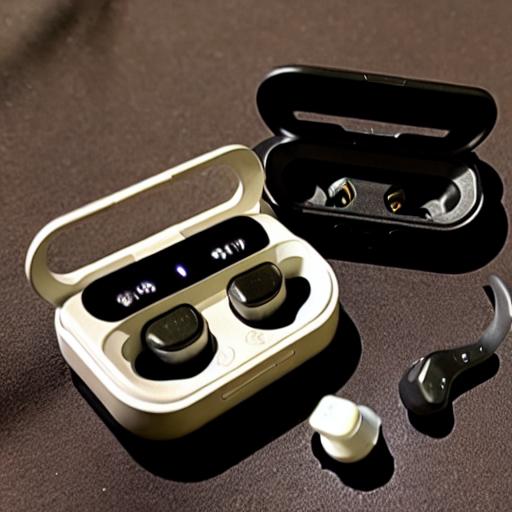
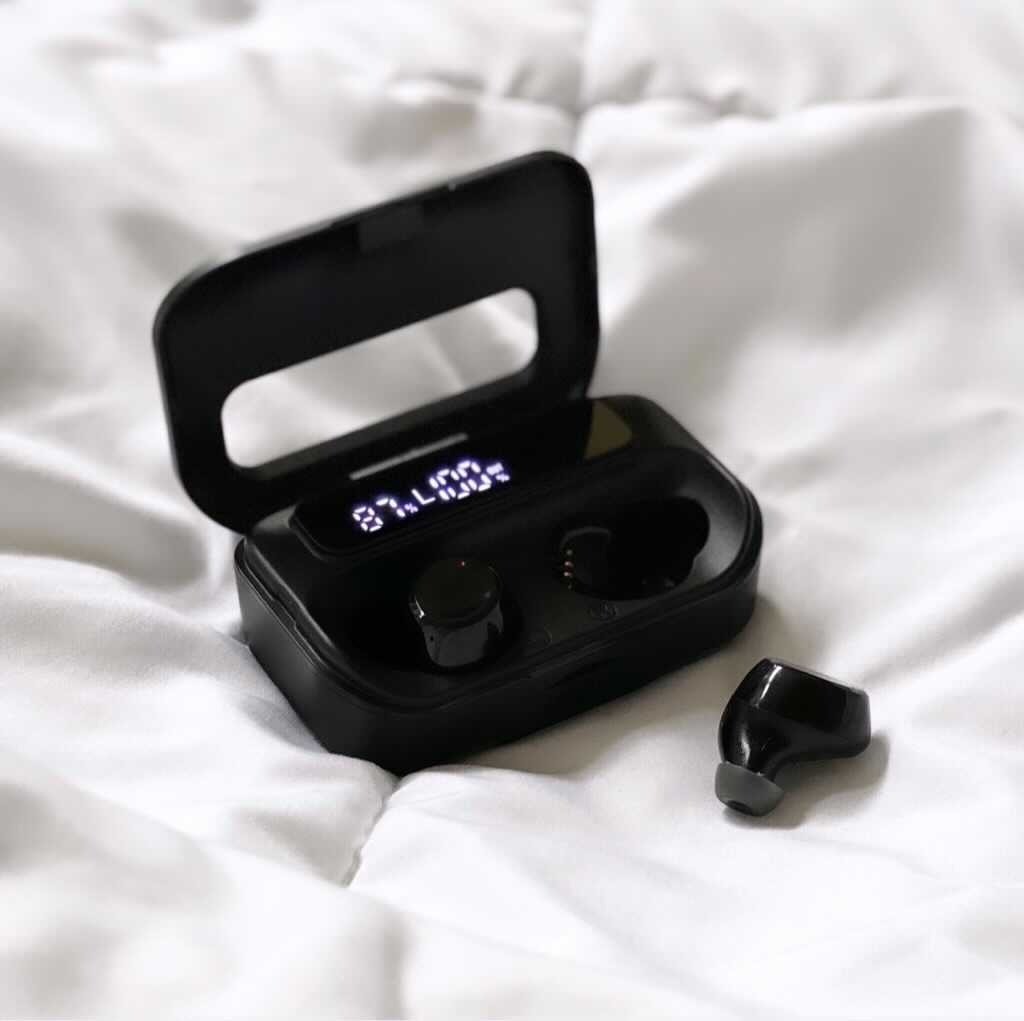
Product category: earbuds
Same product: no